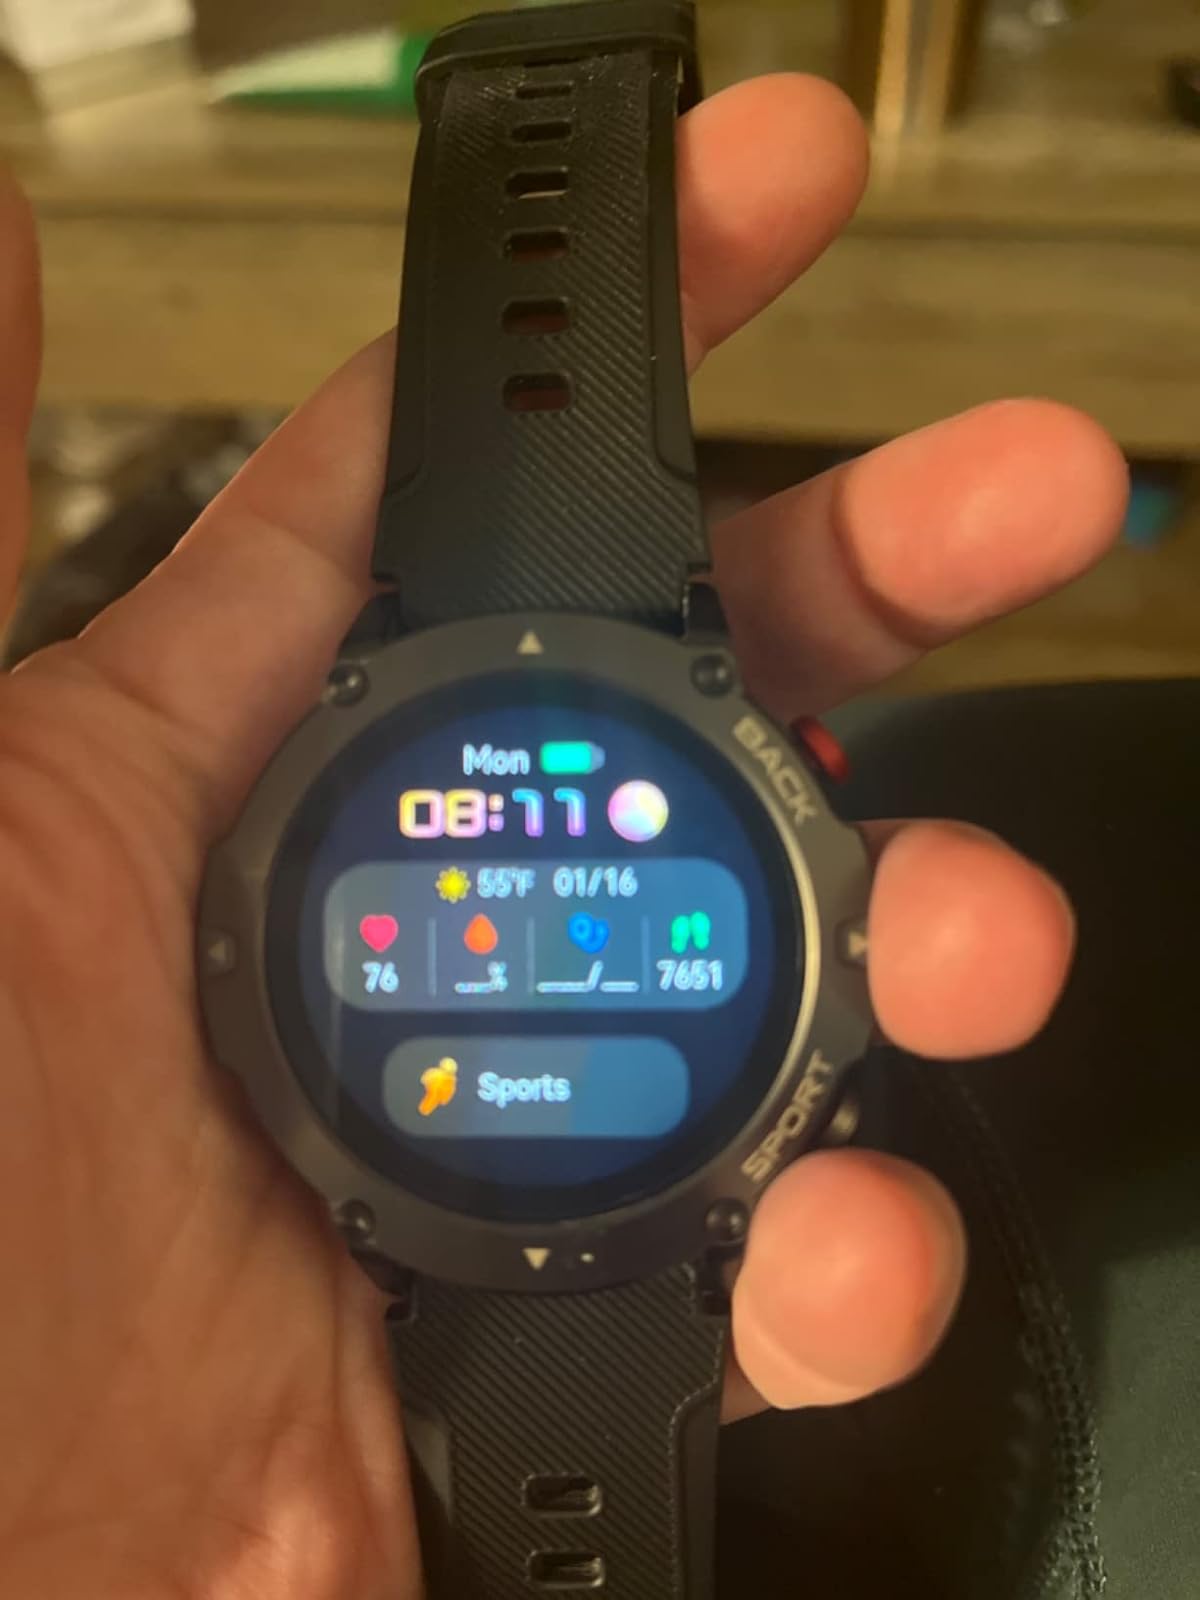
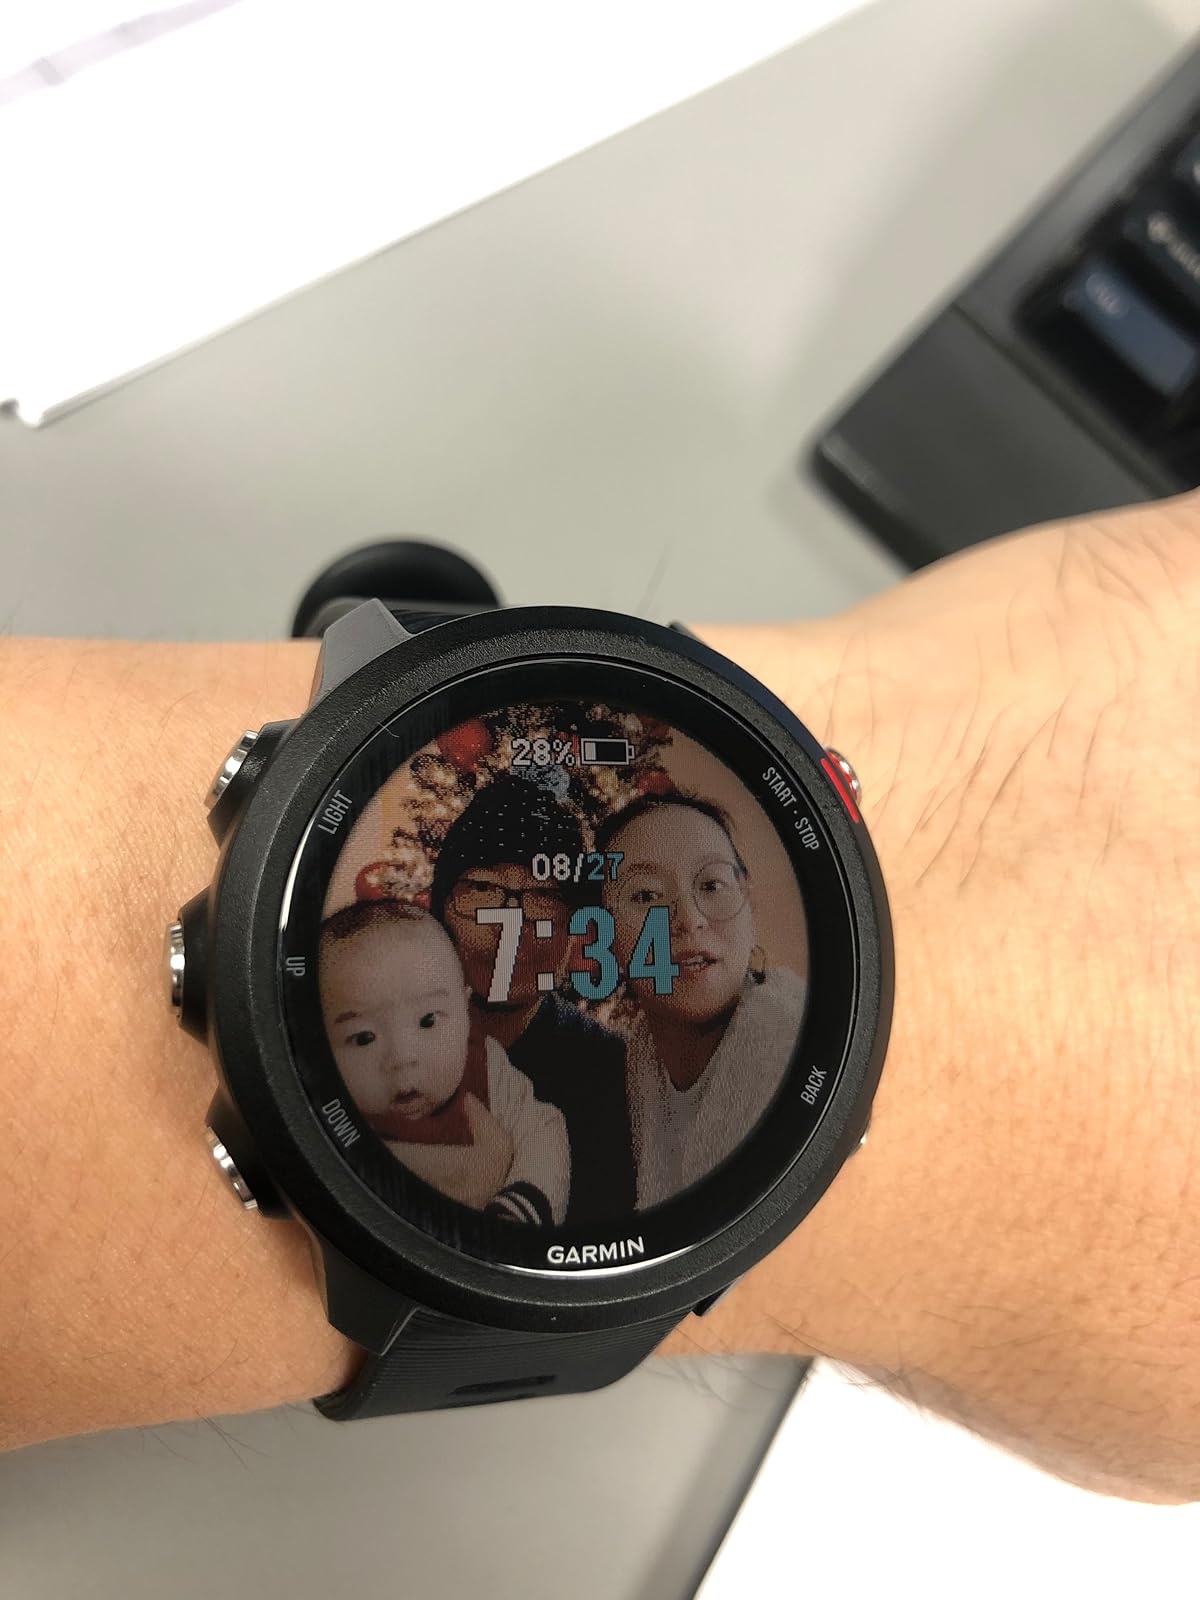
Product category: smartwatch
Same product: no